Scientology cross

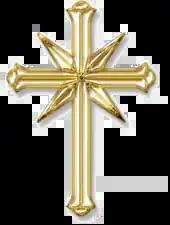
The eight-pointed Scientology cross

The Scientology cross is one of the principal symbols of Scientology. It is most often used to represent the Church of Scientology. The cross bears some resemblance to the Christian cross but differs from it with the addition of four diagonal rays between the conventional horizontal and vertical arms. The eight points of the cross represent the eight dynamics in Scientology, the eight divisions of urges towards survival: